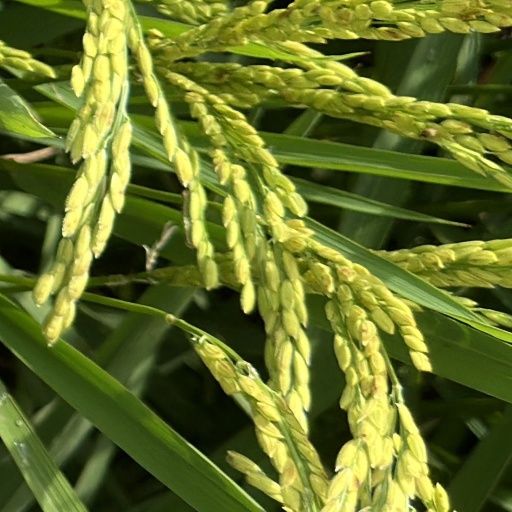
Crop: rice